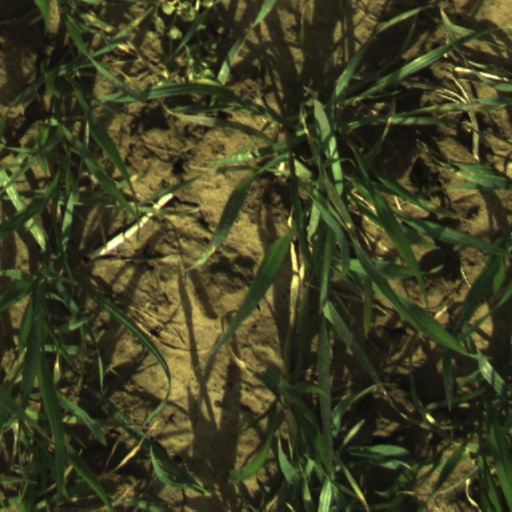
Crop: wheat